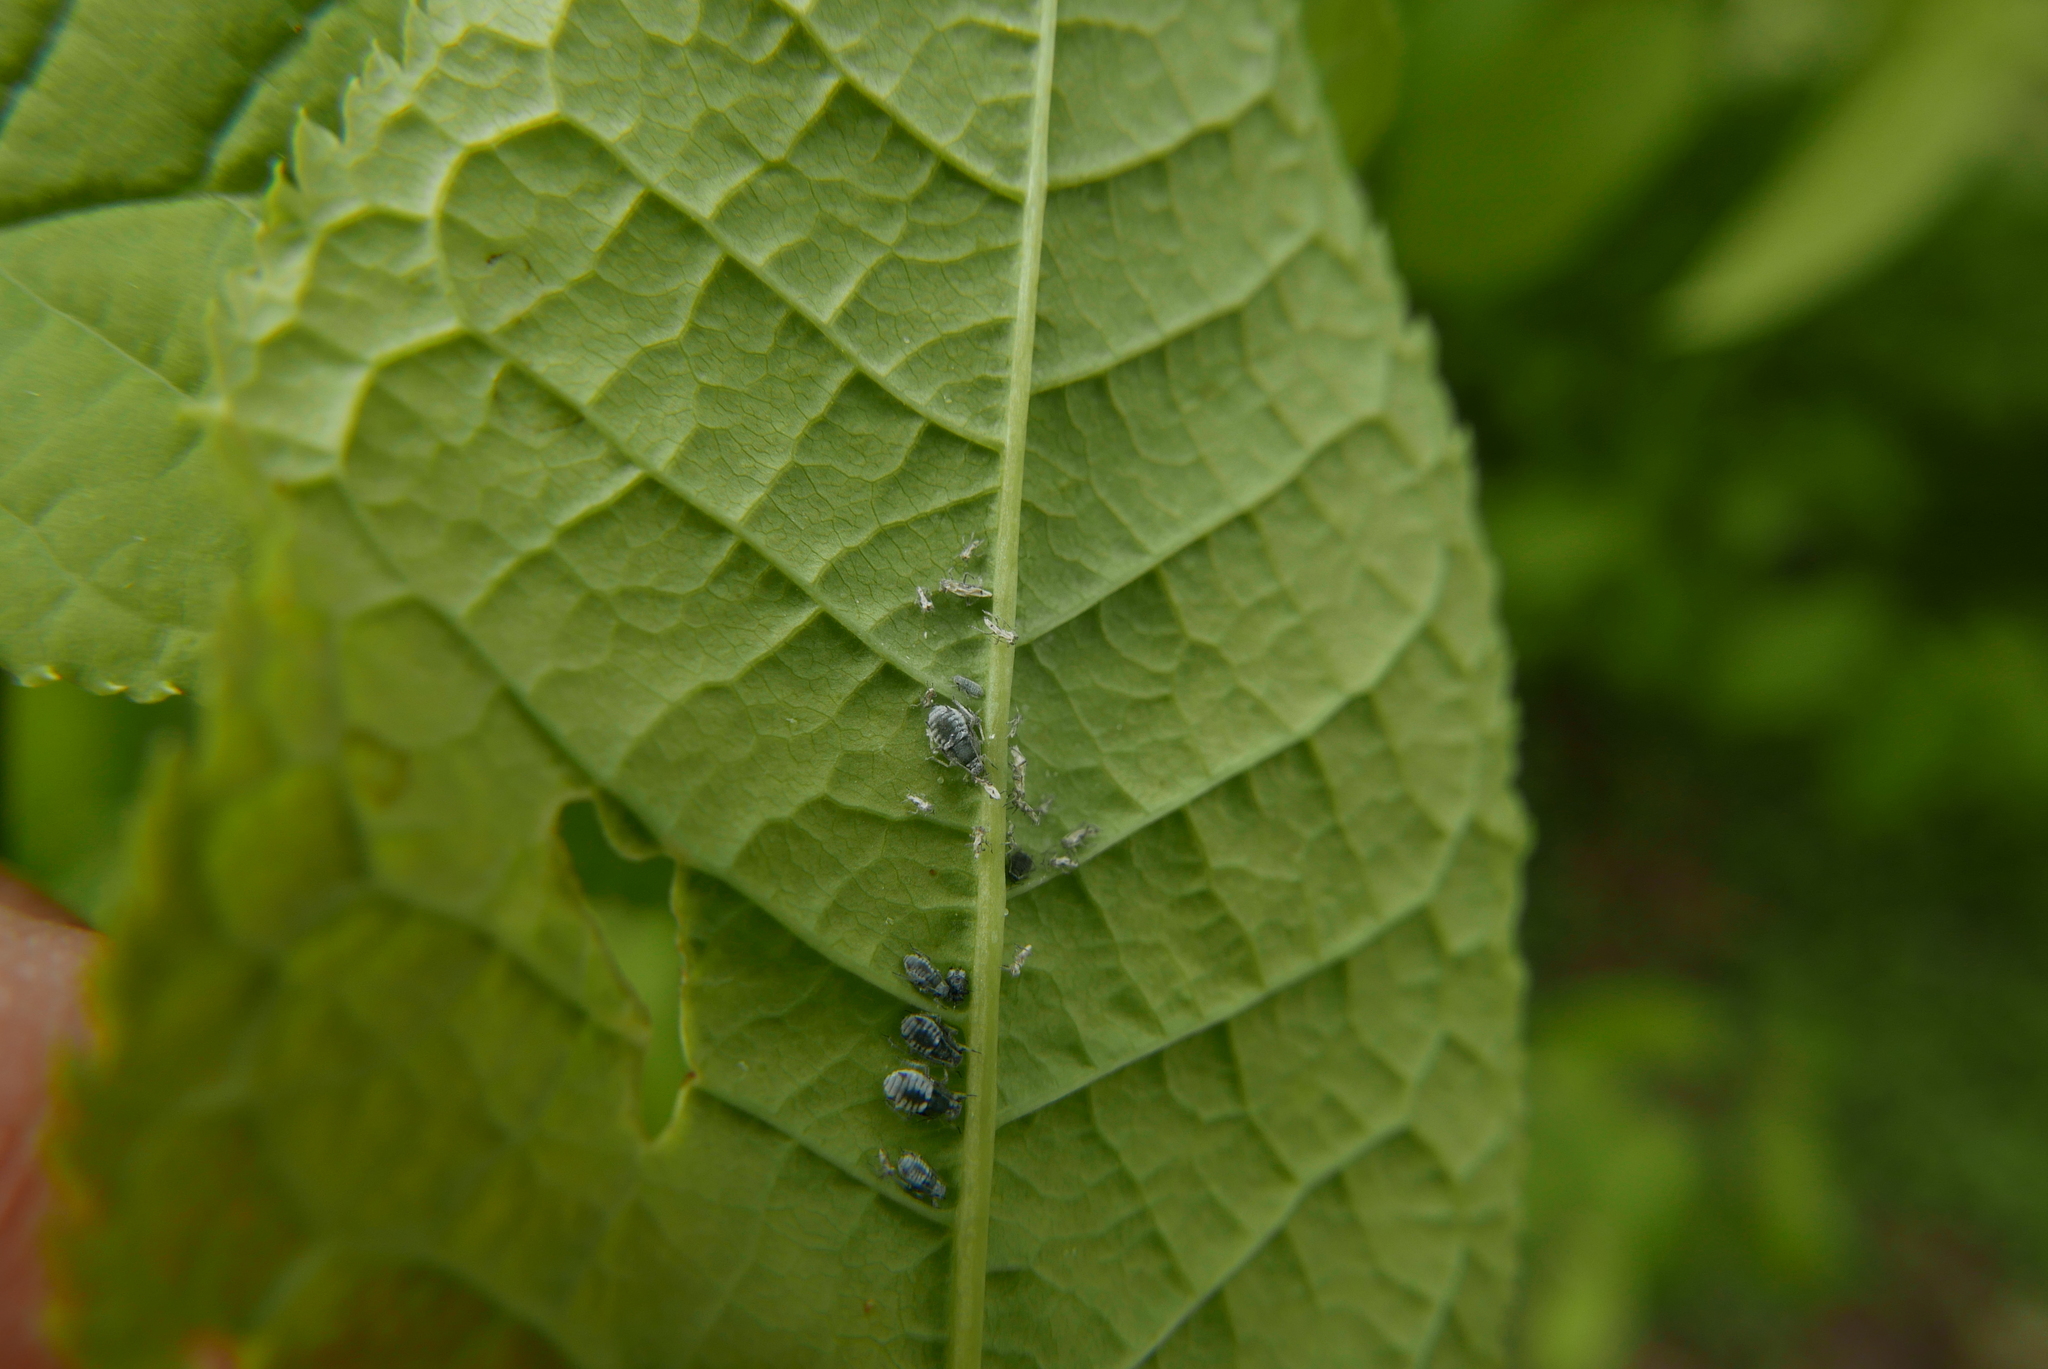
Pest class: bird_cherry_oat_aphid